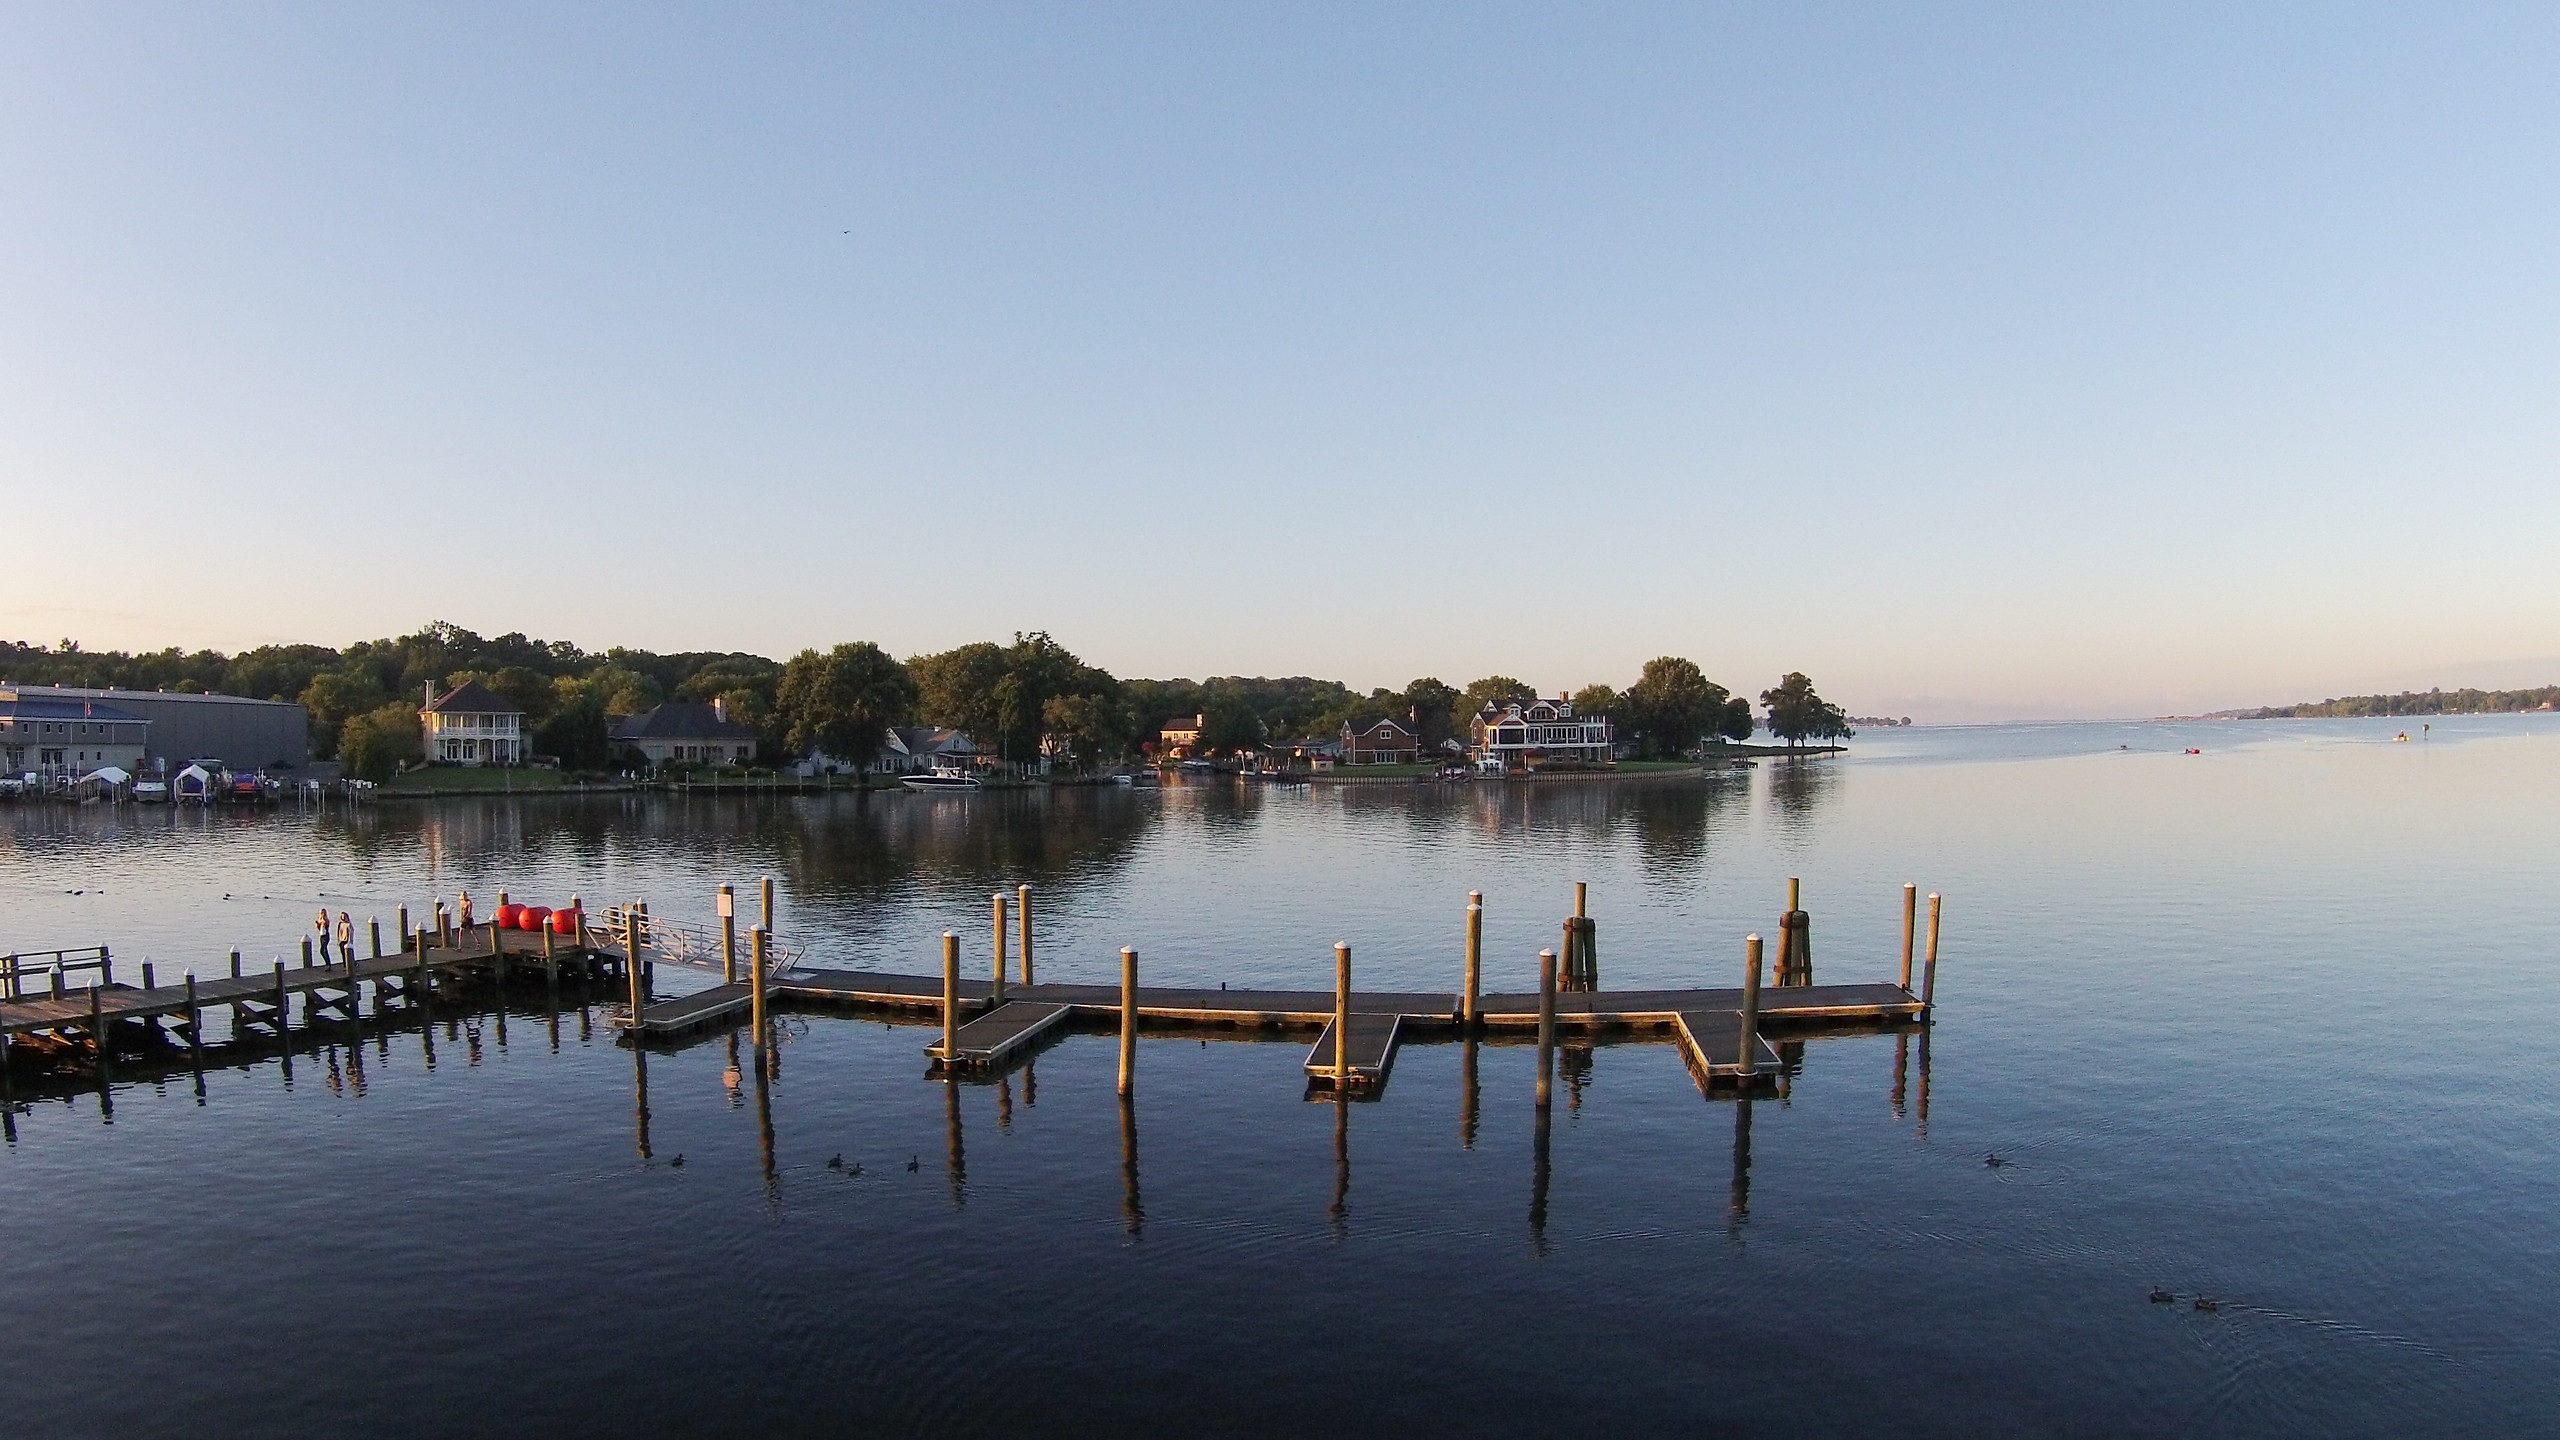
landscape, sea, tree, water, horizon, dock, sky, morning, lake, river, recreation, evening, reflection, calm, bay, harbor, reservoir, body of water, bank, loch, northeast, chesapeake, lake district